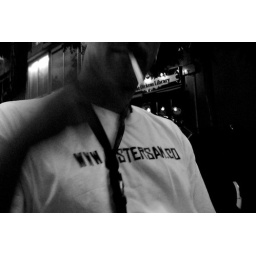
life in black and white - amsters@m